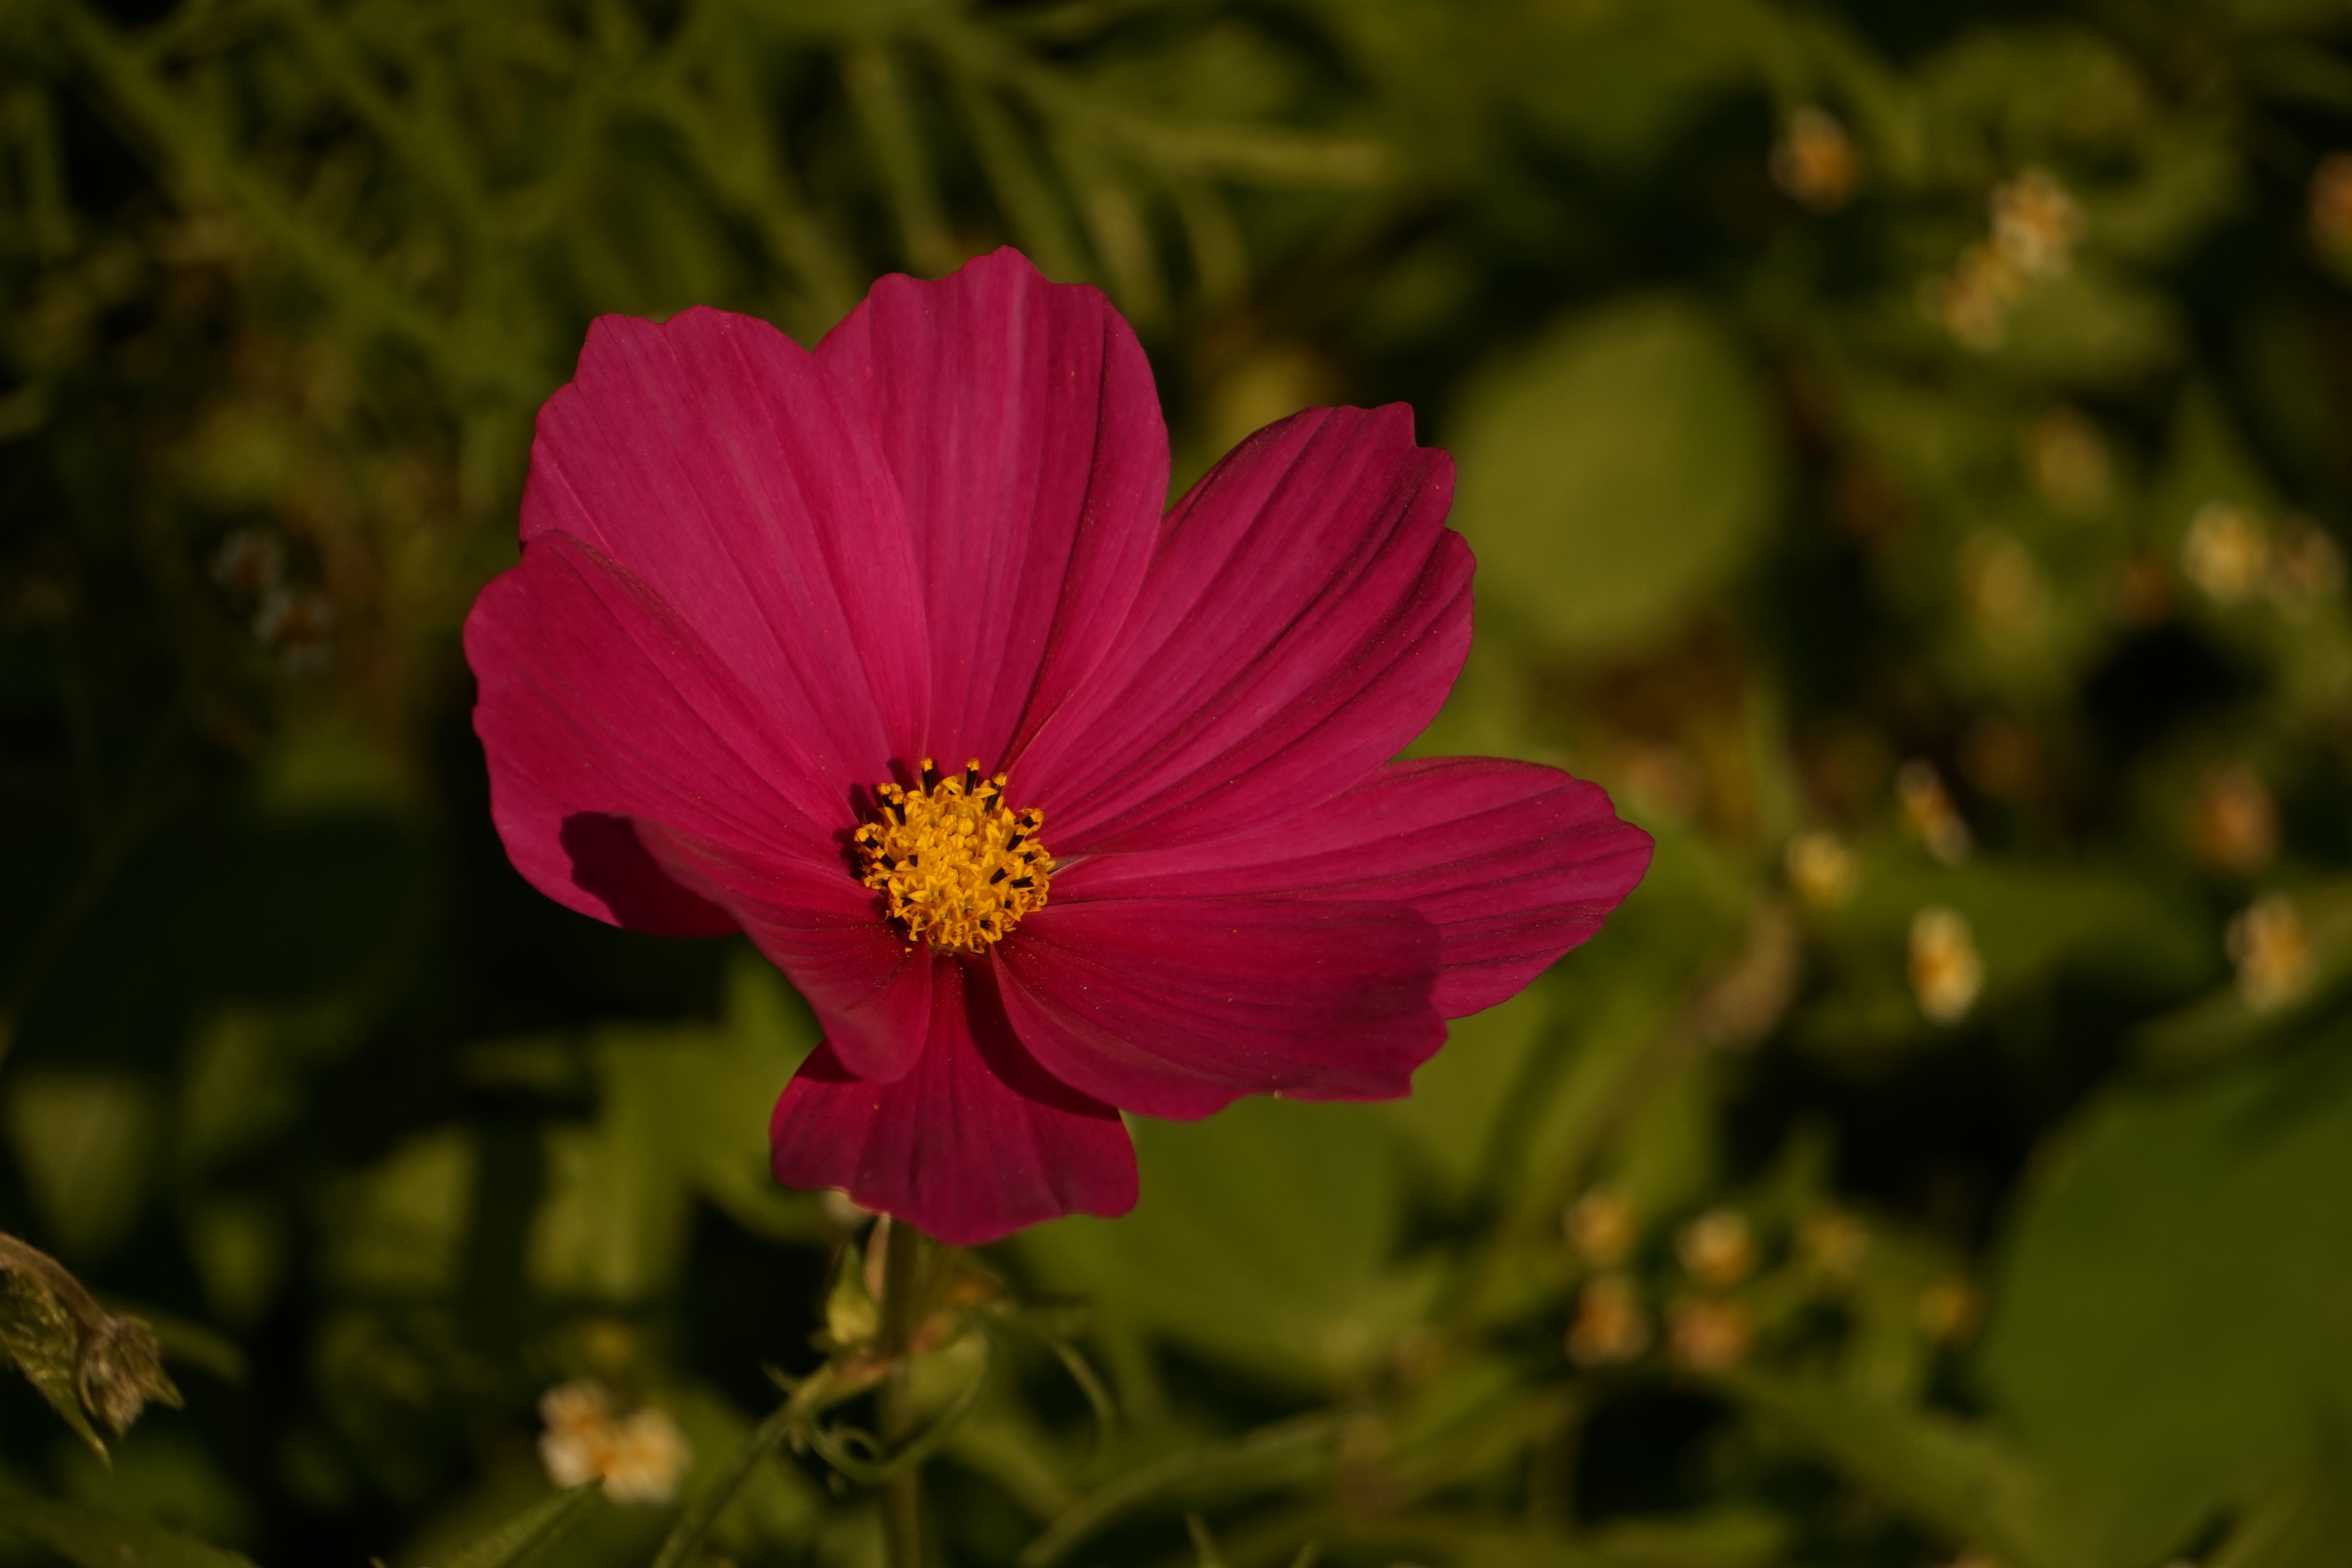
nature, blossom, plant, field, flower, petal, bloom, botany, close, flora, wild flower, wildflower, pointed flower, macro photography, flowering plant, daisy family, annual plant, land plant, garden cosmos